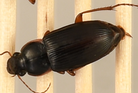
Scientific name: Harpalus pensylvanicus
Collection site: Konza Prairie Agroecosystem NEON (KONA), plot KONA_001